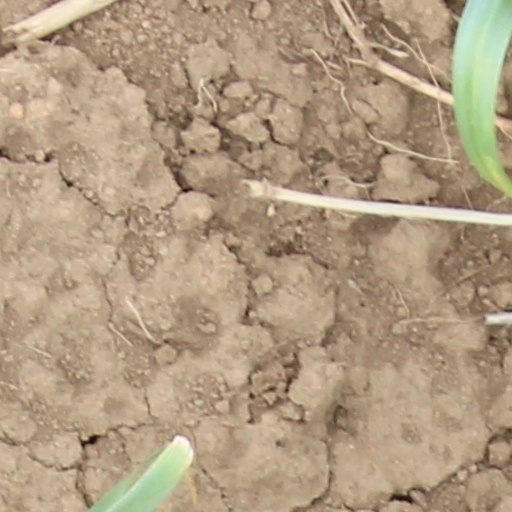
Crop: wheat